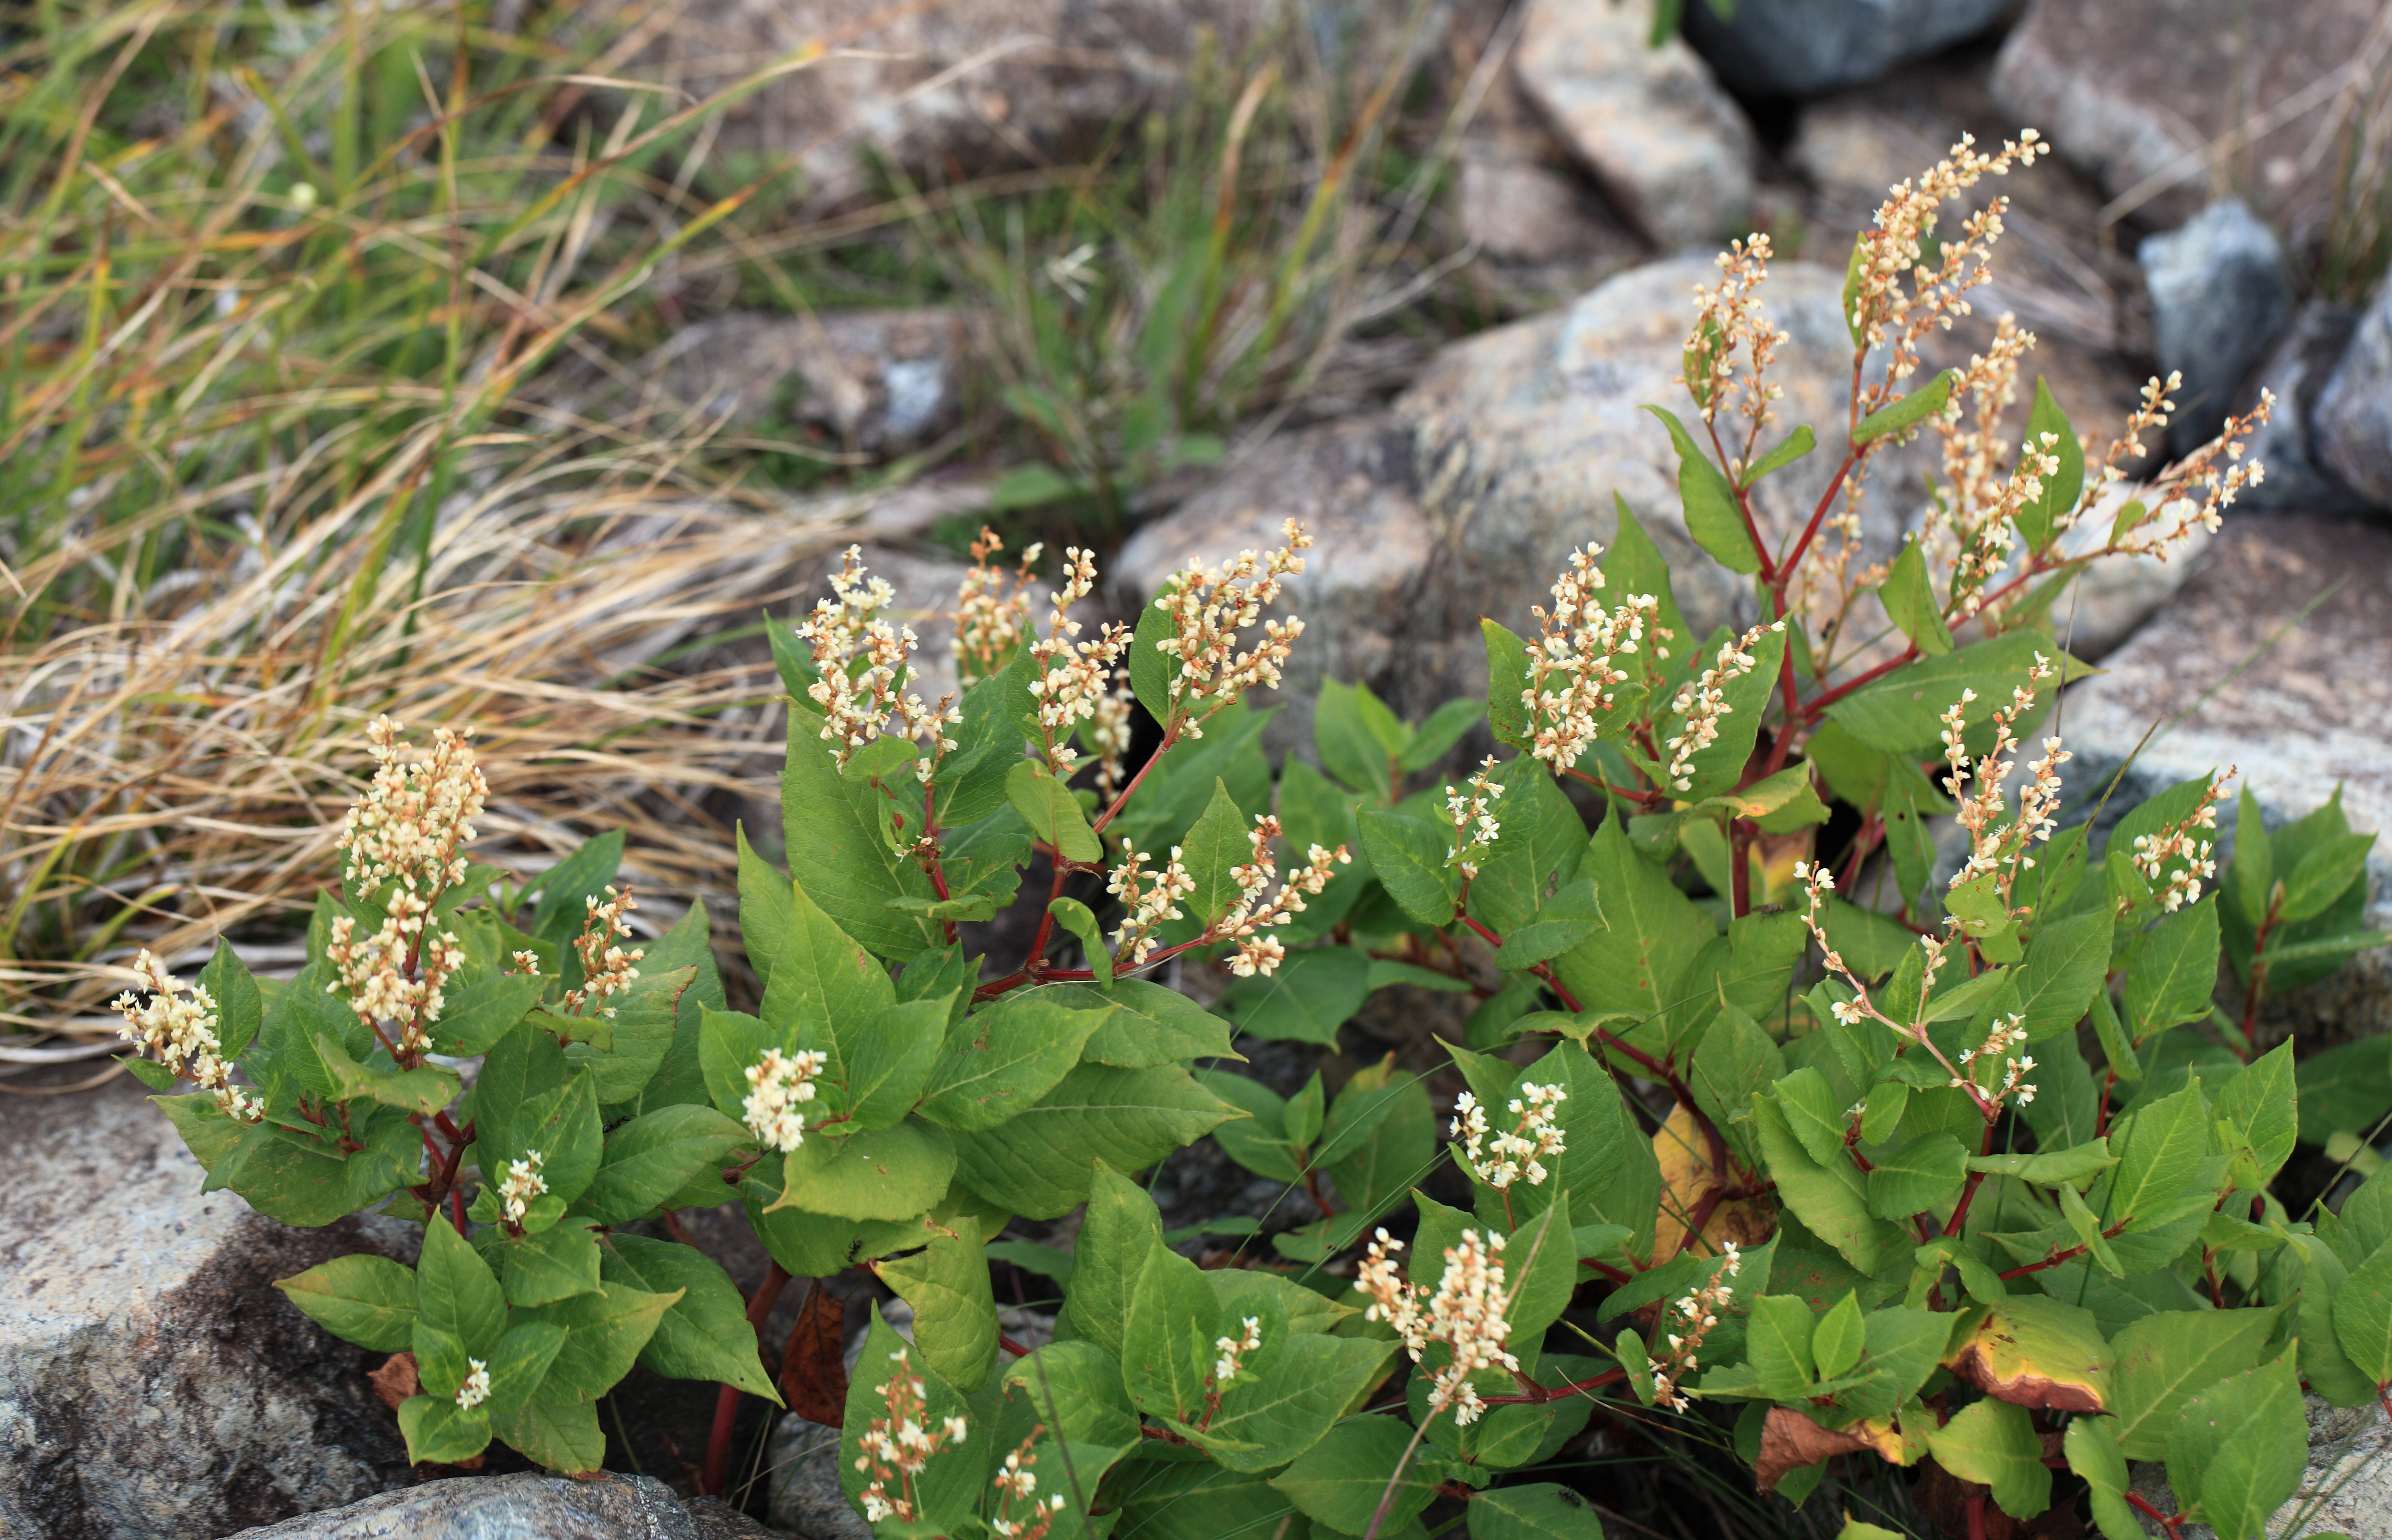
blossom, plant, leaf, flower, high, herb, produce, botany, flora, wildflower, shrub, 5d, hires, markii, hi, res, resolution, hakuba, nagano, happoone, kitaazumi, flowering plant, annual plant, land plant